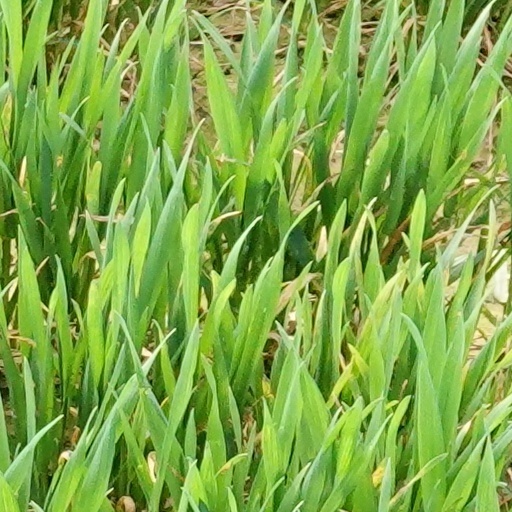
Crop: wheat